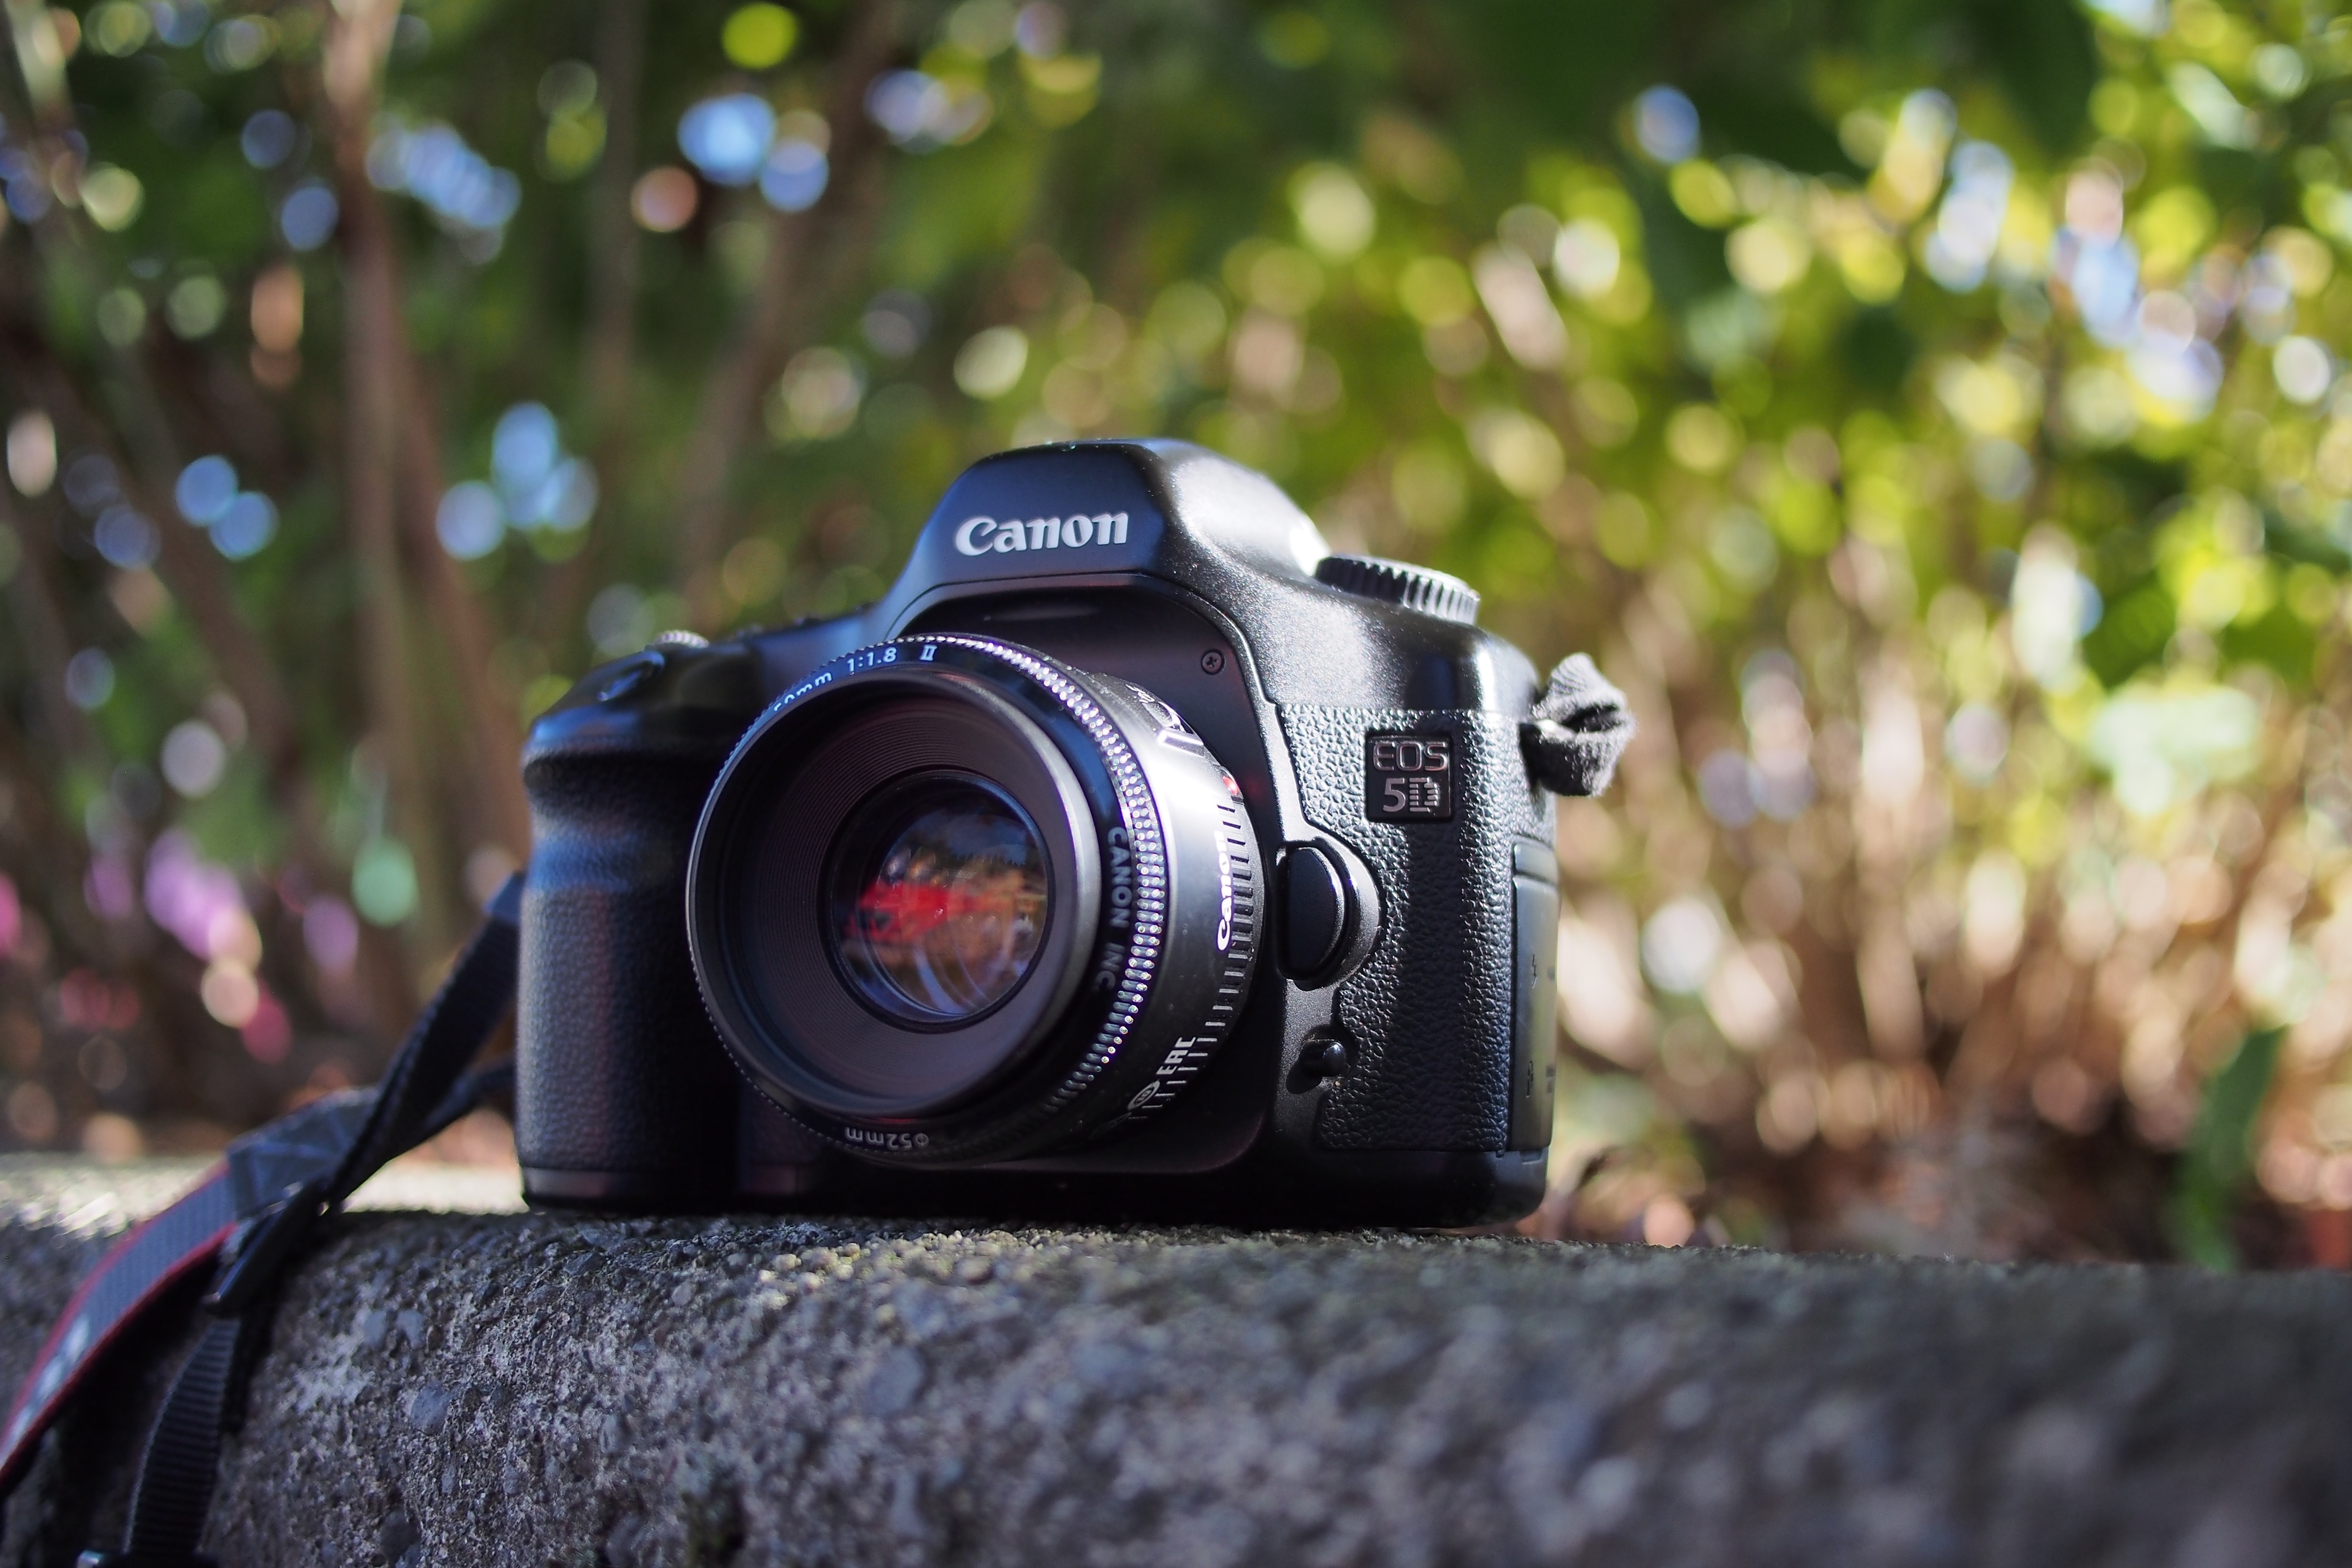
light, bokeh, camera, photography, green, reflex camera, digital camera, photograph, fullframe, camera lens, canon5dmarki, canon5dclassic, usedcamera, digital slr, single lens reflex camera, cameras optics, mirrorless interchangeable lens camera, camera operator